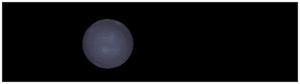
Les tachyons sont des particules hypothétiques souvent abordés dans la fiction et la culture populaire. Servant généralement d'unobtainium, les premières mentions des tachyons dans des œuvres de science-fiction remontent au moins à 1974, alors qu'il est abordé dans La Guerre éternelle de Joe Haldeman.
Le tachyon est une classe de particules hypothétiques dont les principales caractéristiques sont d'avoir une vitesse toujours supérieure à la vitesse de la lumière dans le vide, une masse imaginaire pure et une énergie qui diminue lorsque la vitesse augmente.